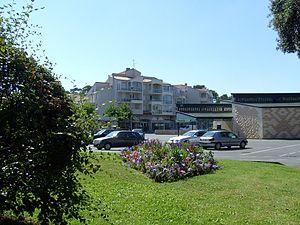
Centre de Saint-Palais sur mer
Saint-Palais-sur-Mer est une commune du Sud-Ouest de la France, située dans le département de la Charente-Maritime, en région Nouvelle-Aquitaine. Ses habitants sont appelés les Saint-Palaisiens et les Saint-Palaisiennes.